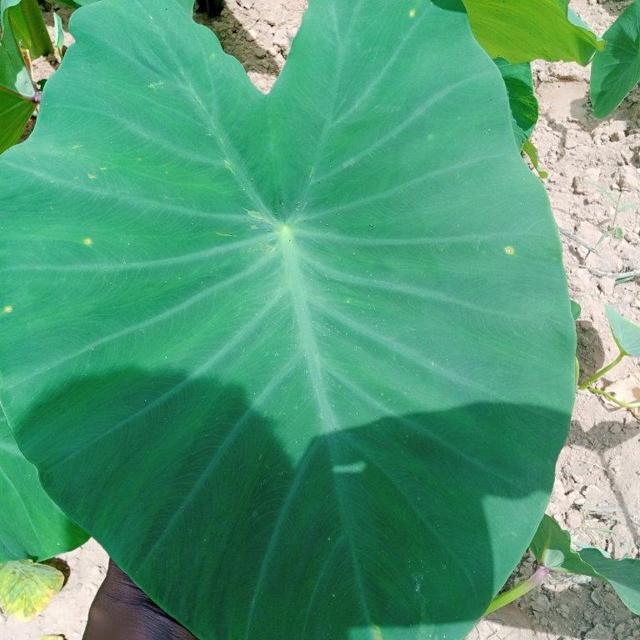
Label: Healthy